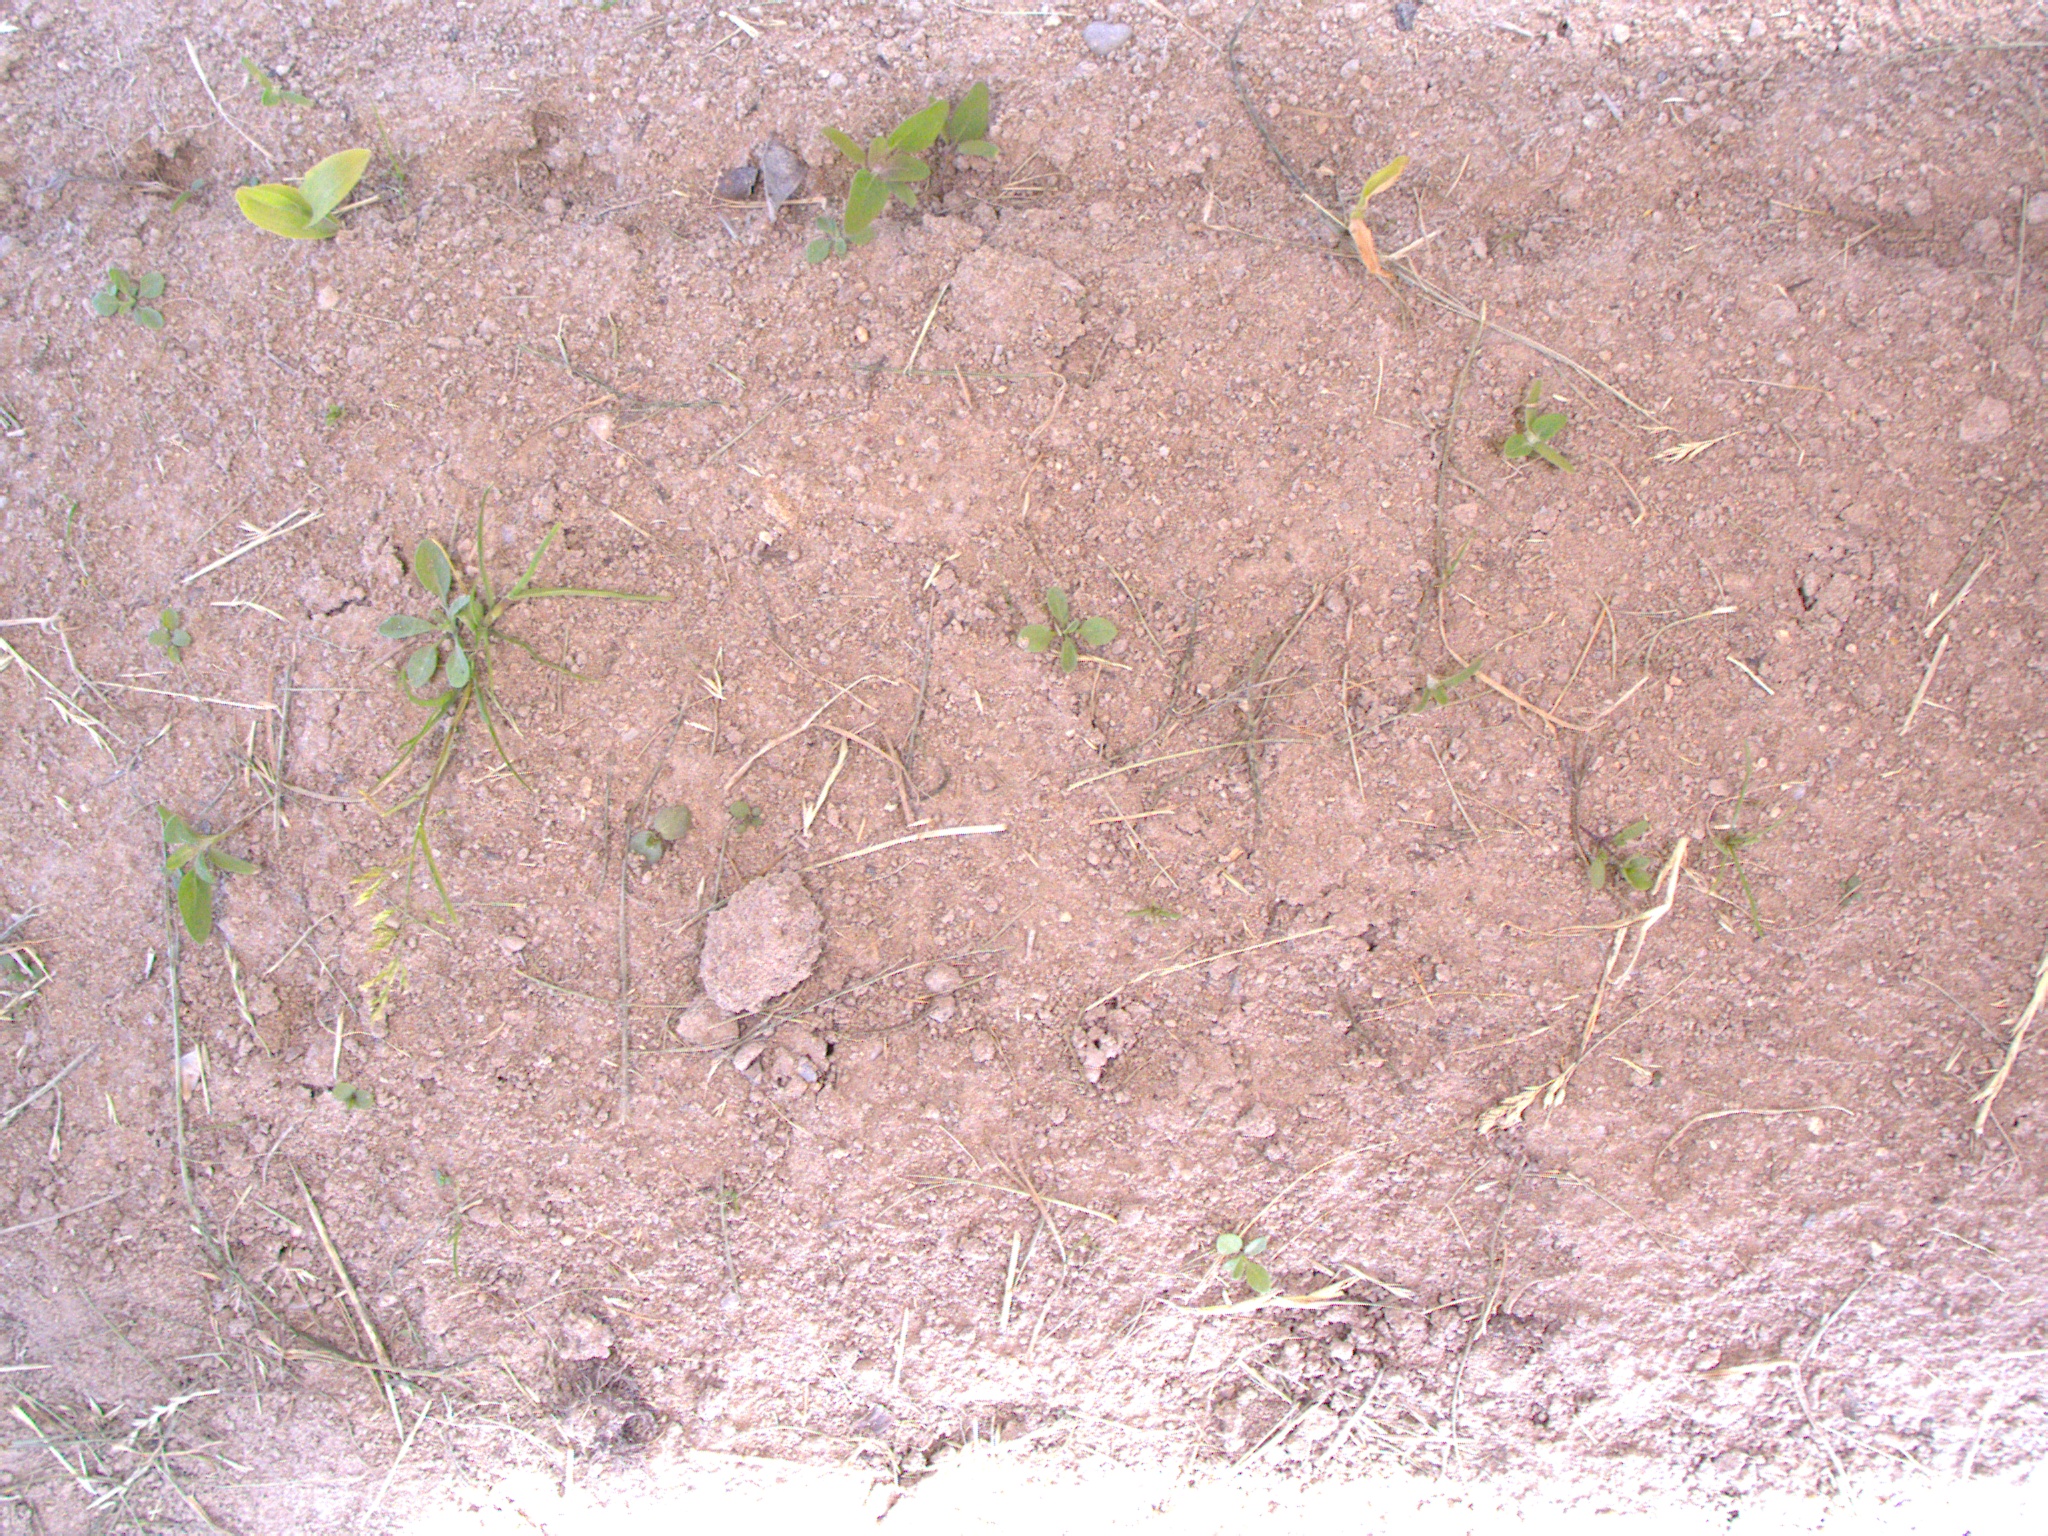
Crop: maize
Objects: maize, stem_maize